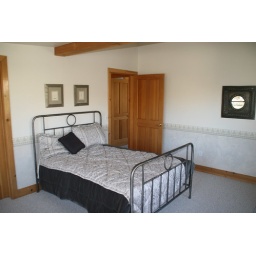
3rd bedroom in main house